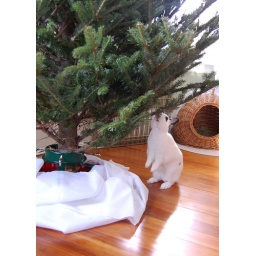
Then we're putting a barrier fence around the tree before they beaver it down.